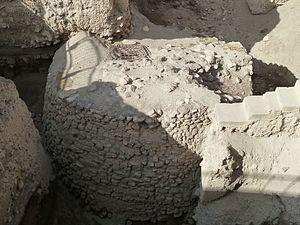
Le IXᵉ millénaire av. J.-C. couvre la période allant de l’an 9000 av. J.-C. à l’an 8001 av. J.-C. compris.